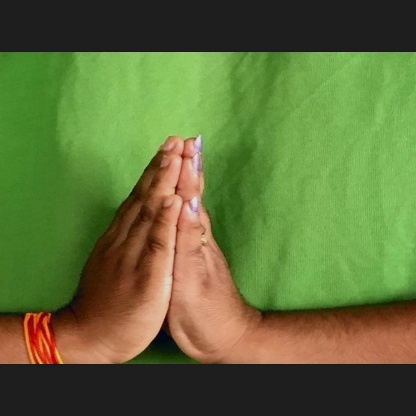
Mudra: Anjali